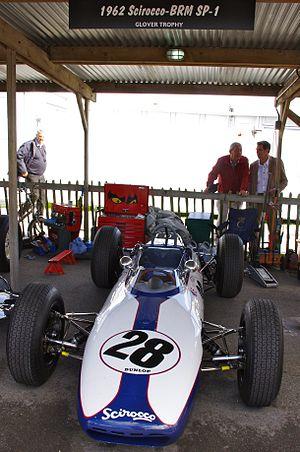
Scirocco-Powell était une écurie de course américaine fondée par Hugh Powell en 1963 et engagée à 5 reprises en Formule 1 entre 1963 et 1964. Les Scirocco-Powell n'ont jamais inscrit de points en championnat, le meilleur résultat obtenu étant une huitième place au Grand Prix de Belgique 1963.